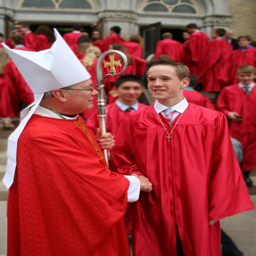
religious leadership title shakes the hand of person .